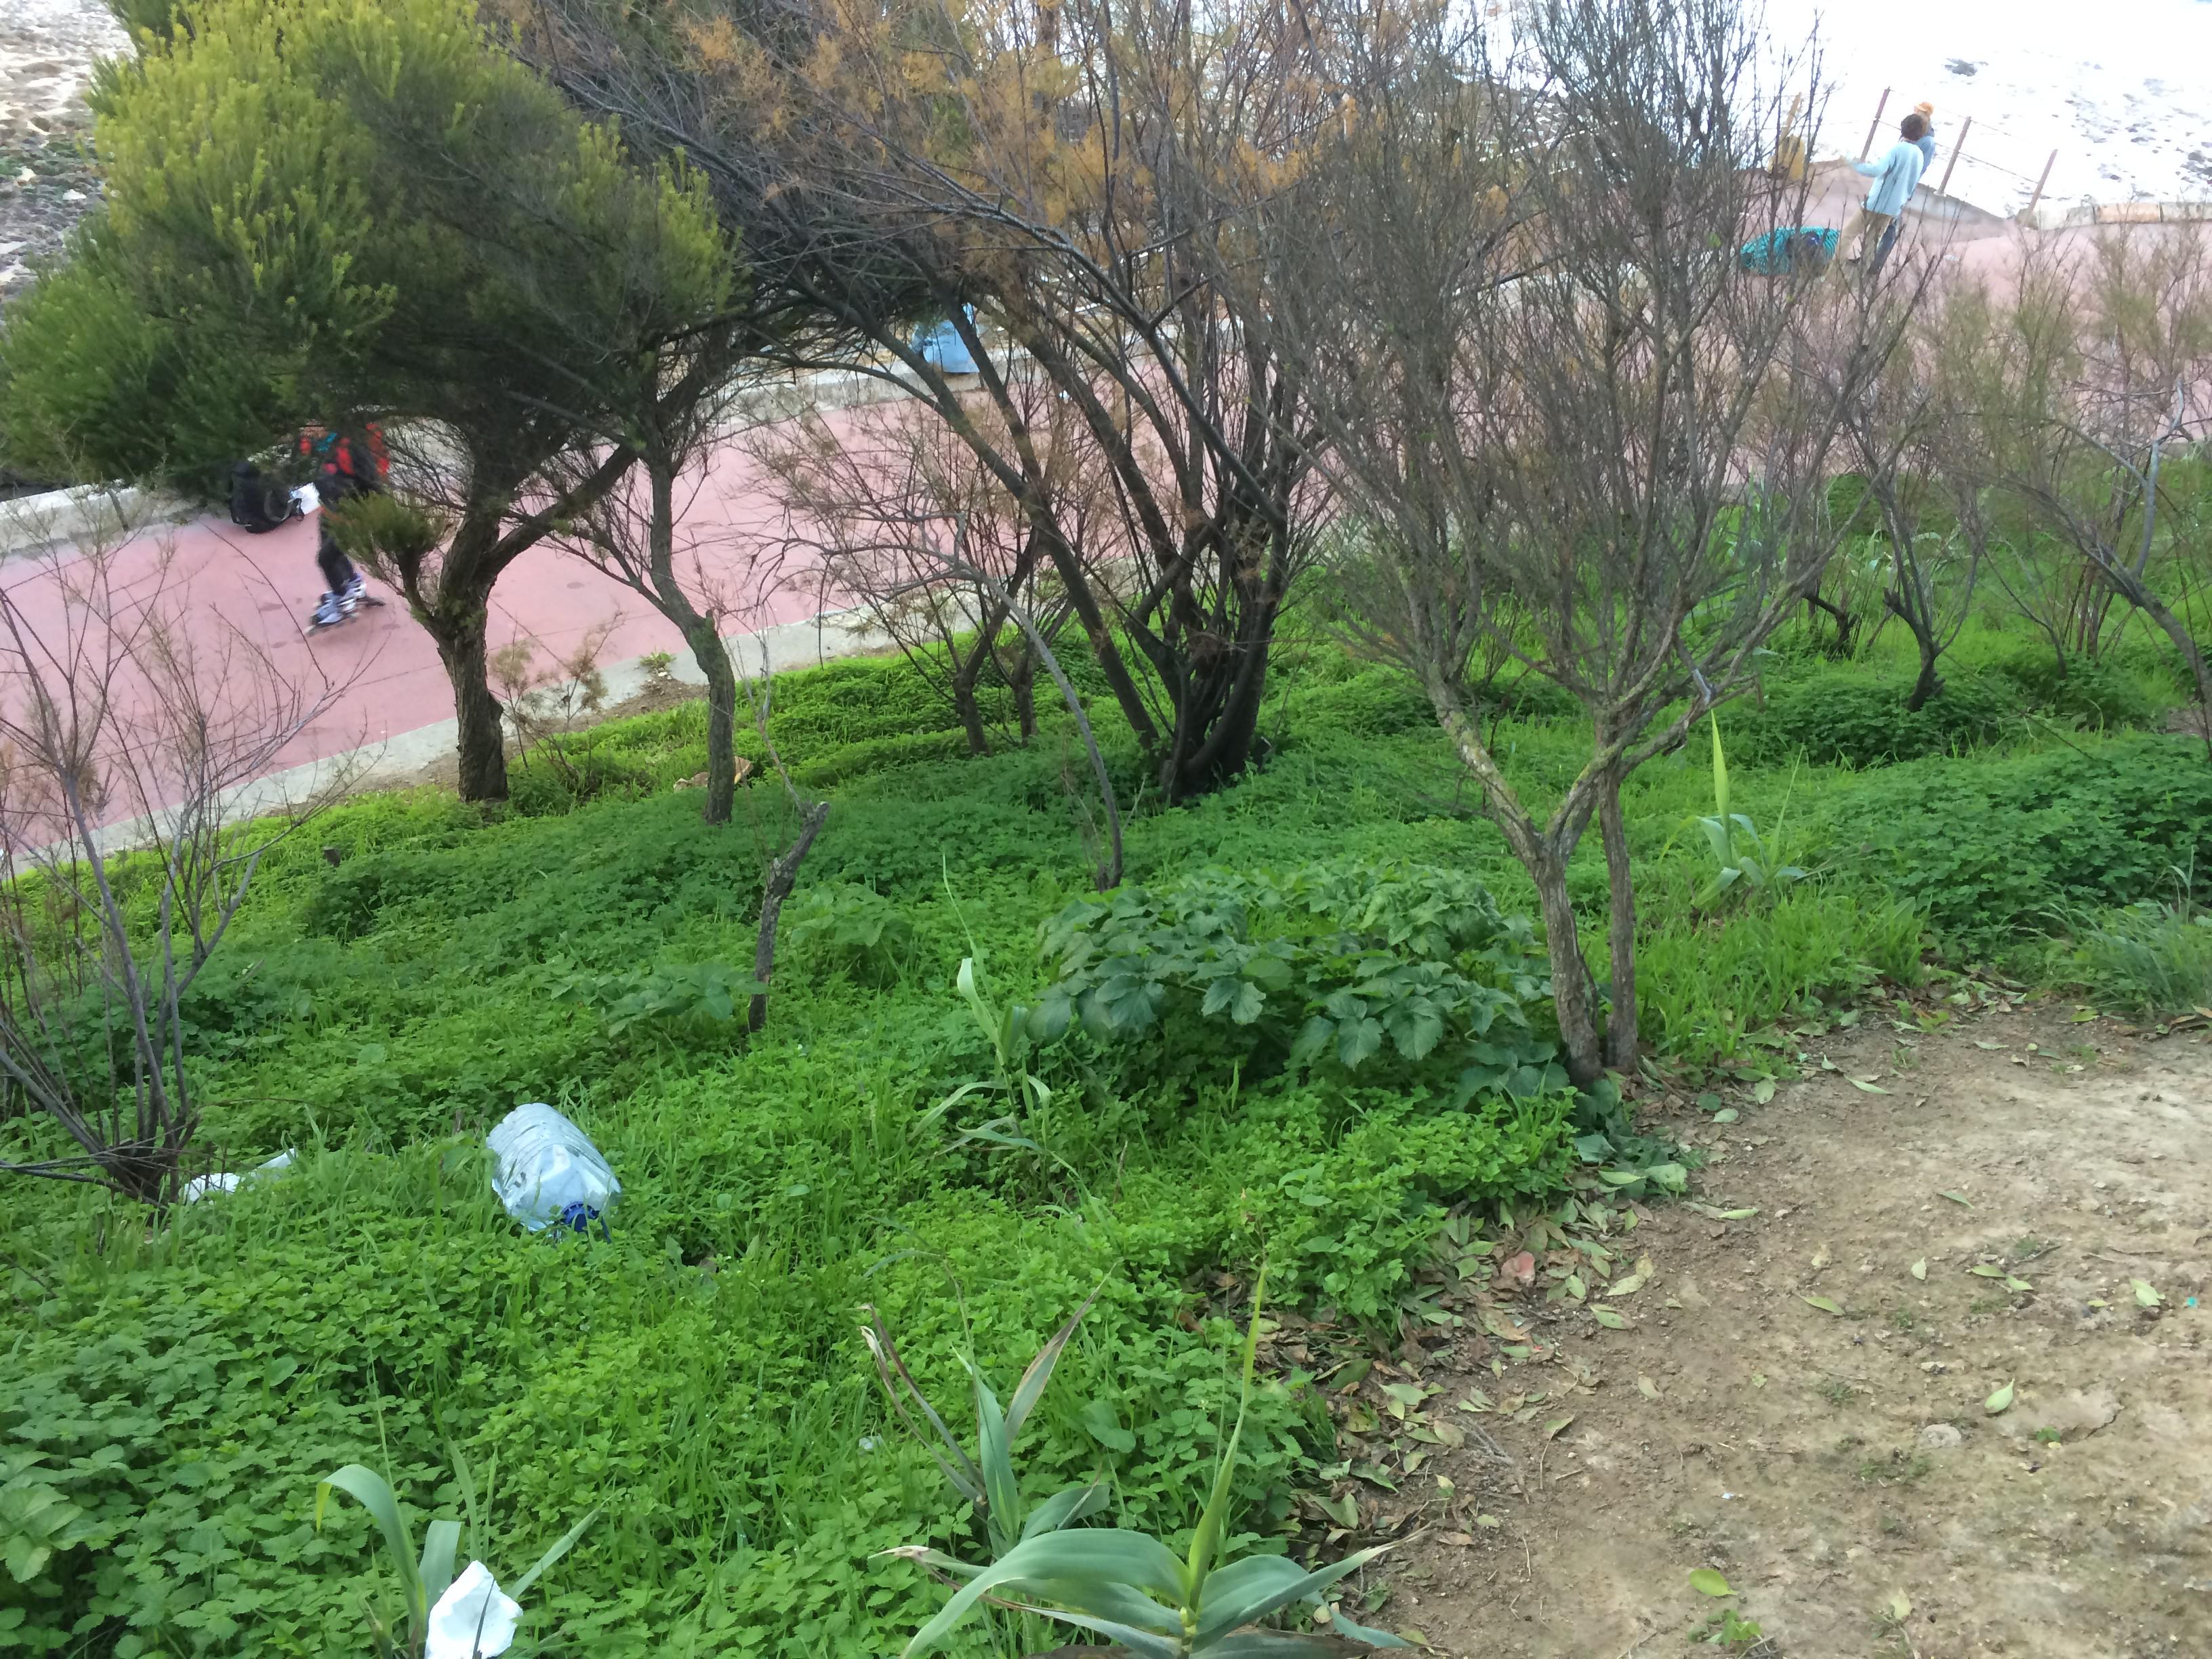
Object: Clear plastic bottle (Bottle)